Wilber M. Brucker

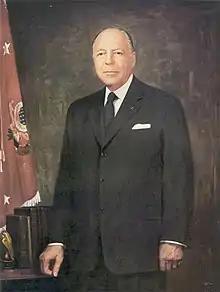
Official portrait, 1961

Wilber Marion Brucker (June 23, 1894 – October 28, 1968) was an American Republican politician. Born in Saginaw, Michigan, he served as the 32nd governor of Michigan from 1931 to 1933 and as the United States Secretary of the Army between July 21, 1955, and January 19, 1961.